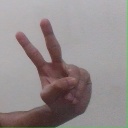
अक्षर: ऐ